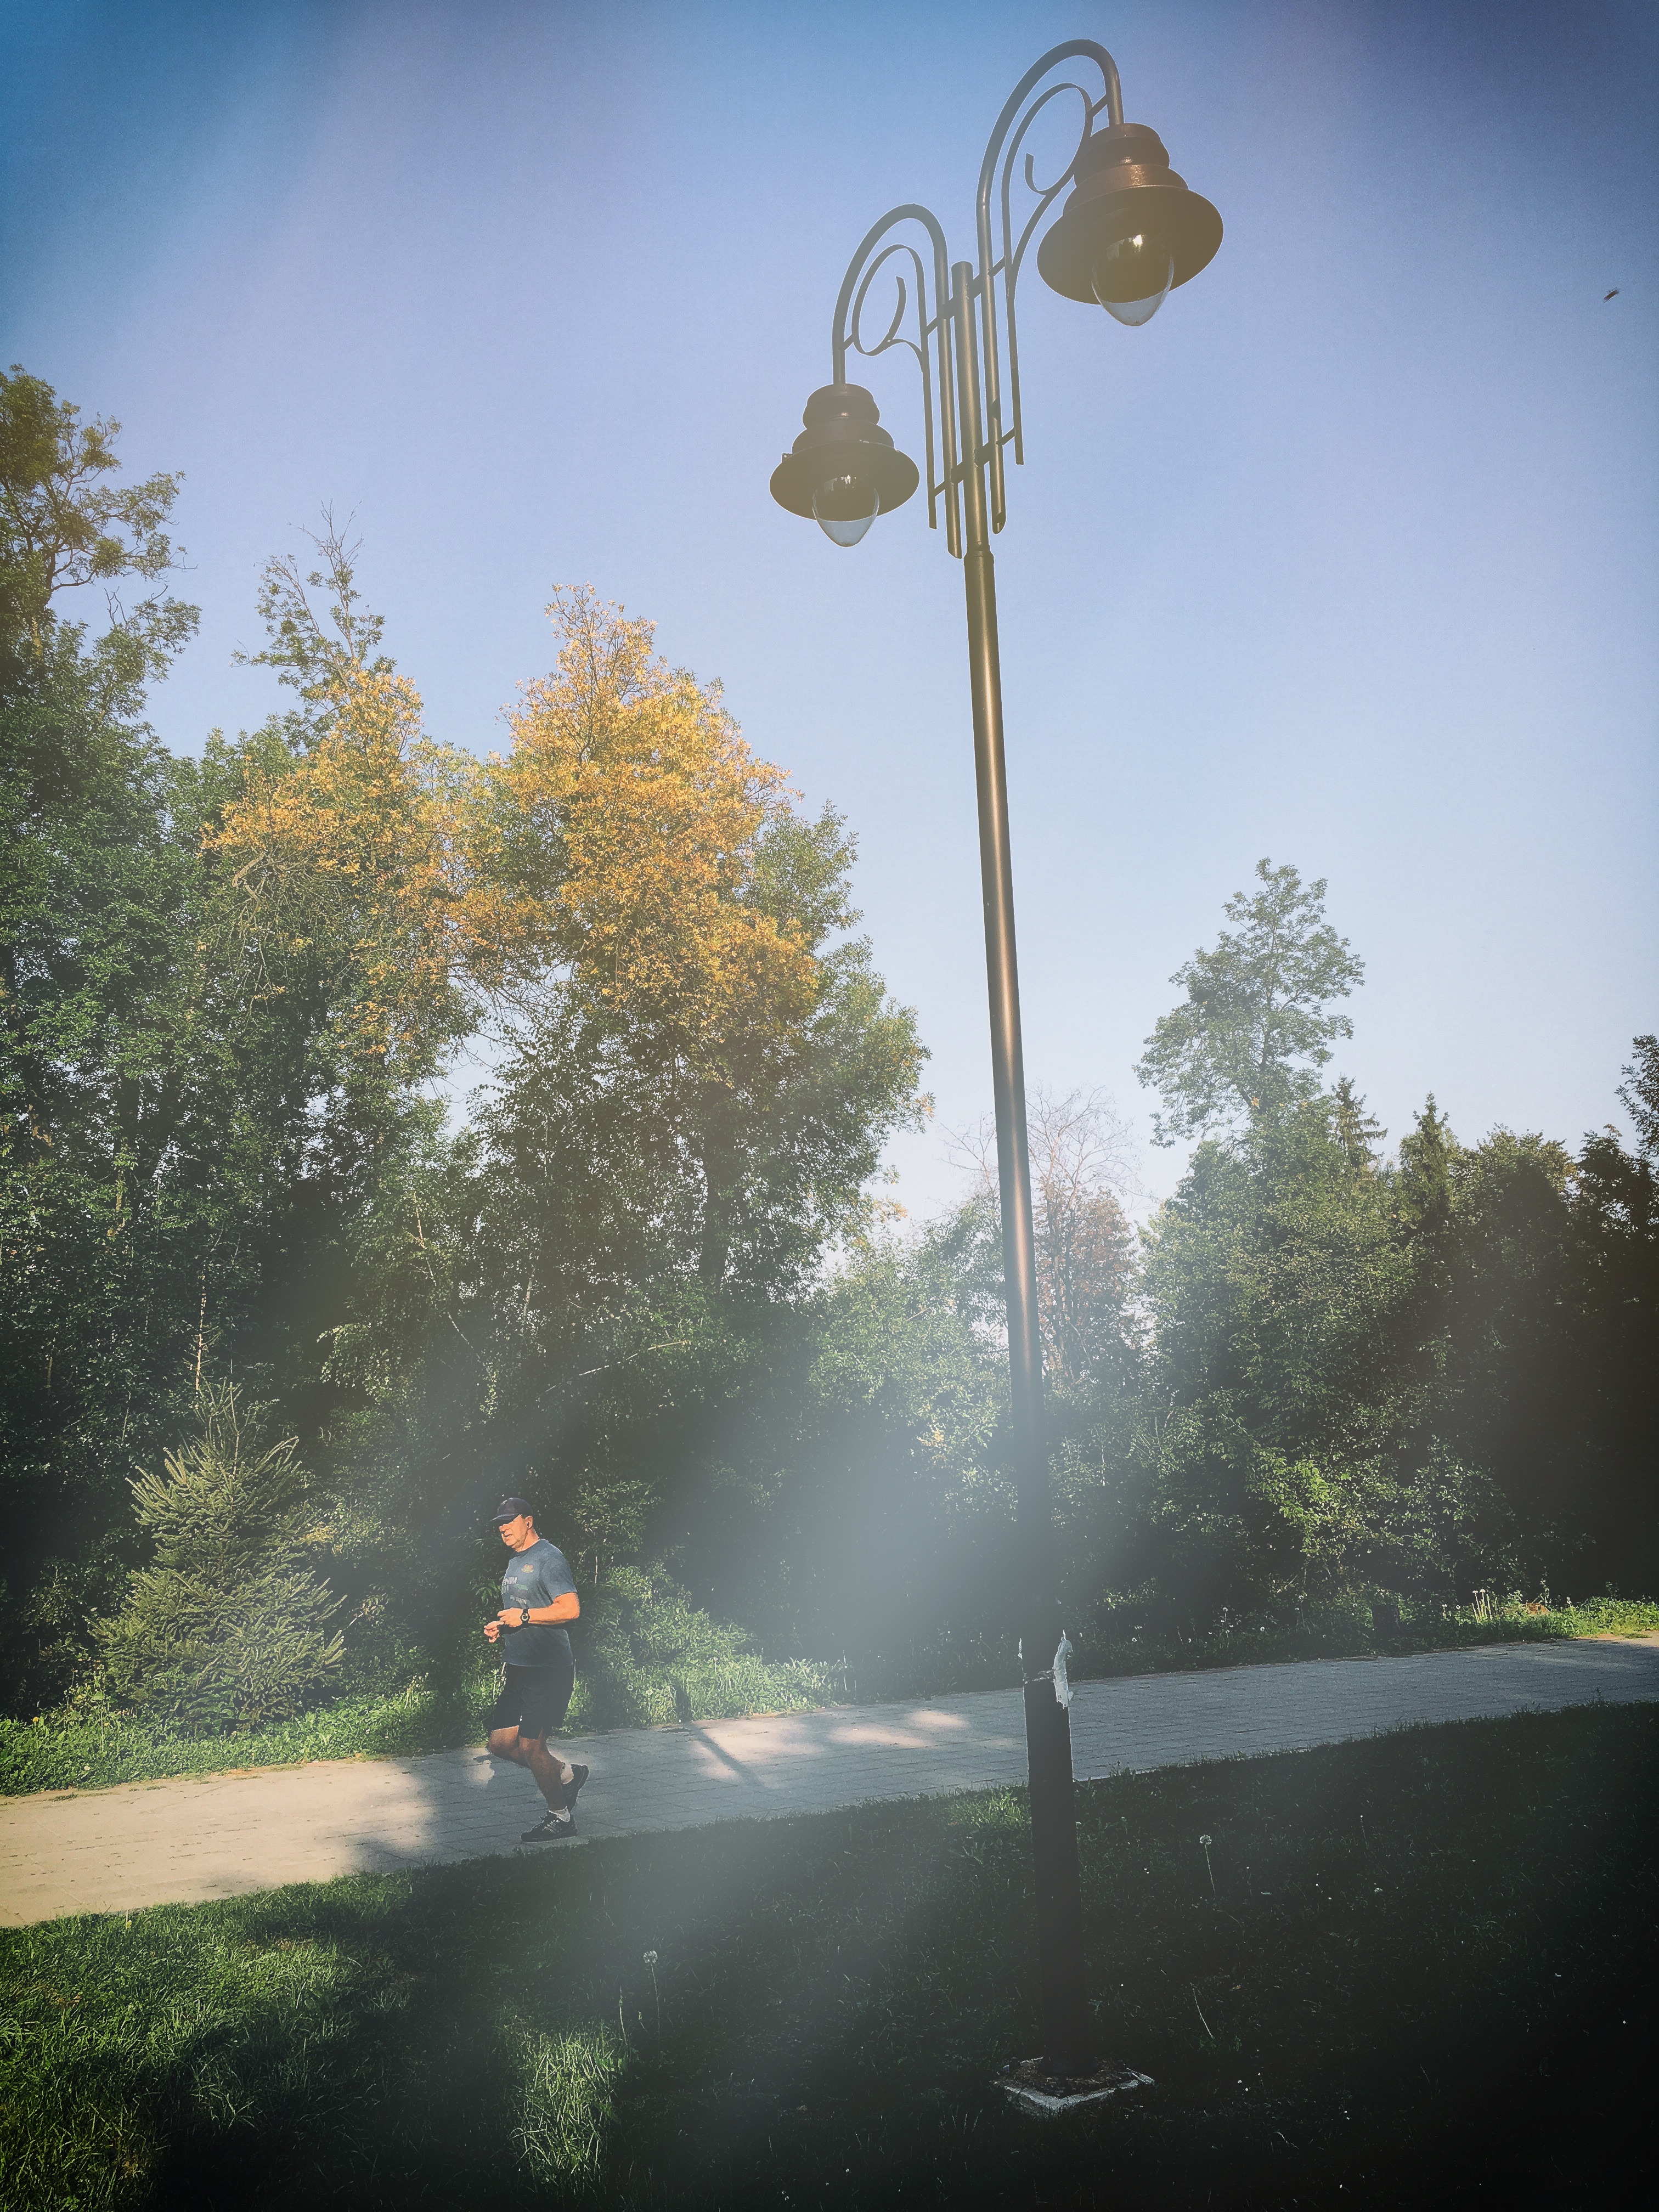
tree, water, grass, light, sky, sunlight, morning, flower, reflection, park, street light, lighting, light fixture, atmosphere of earth, woody plant